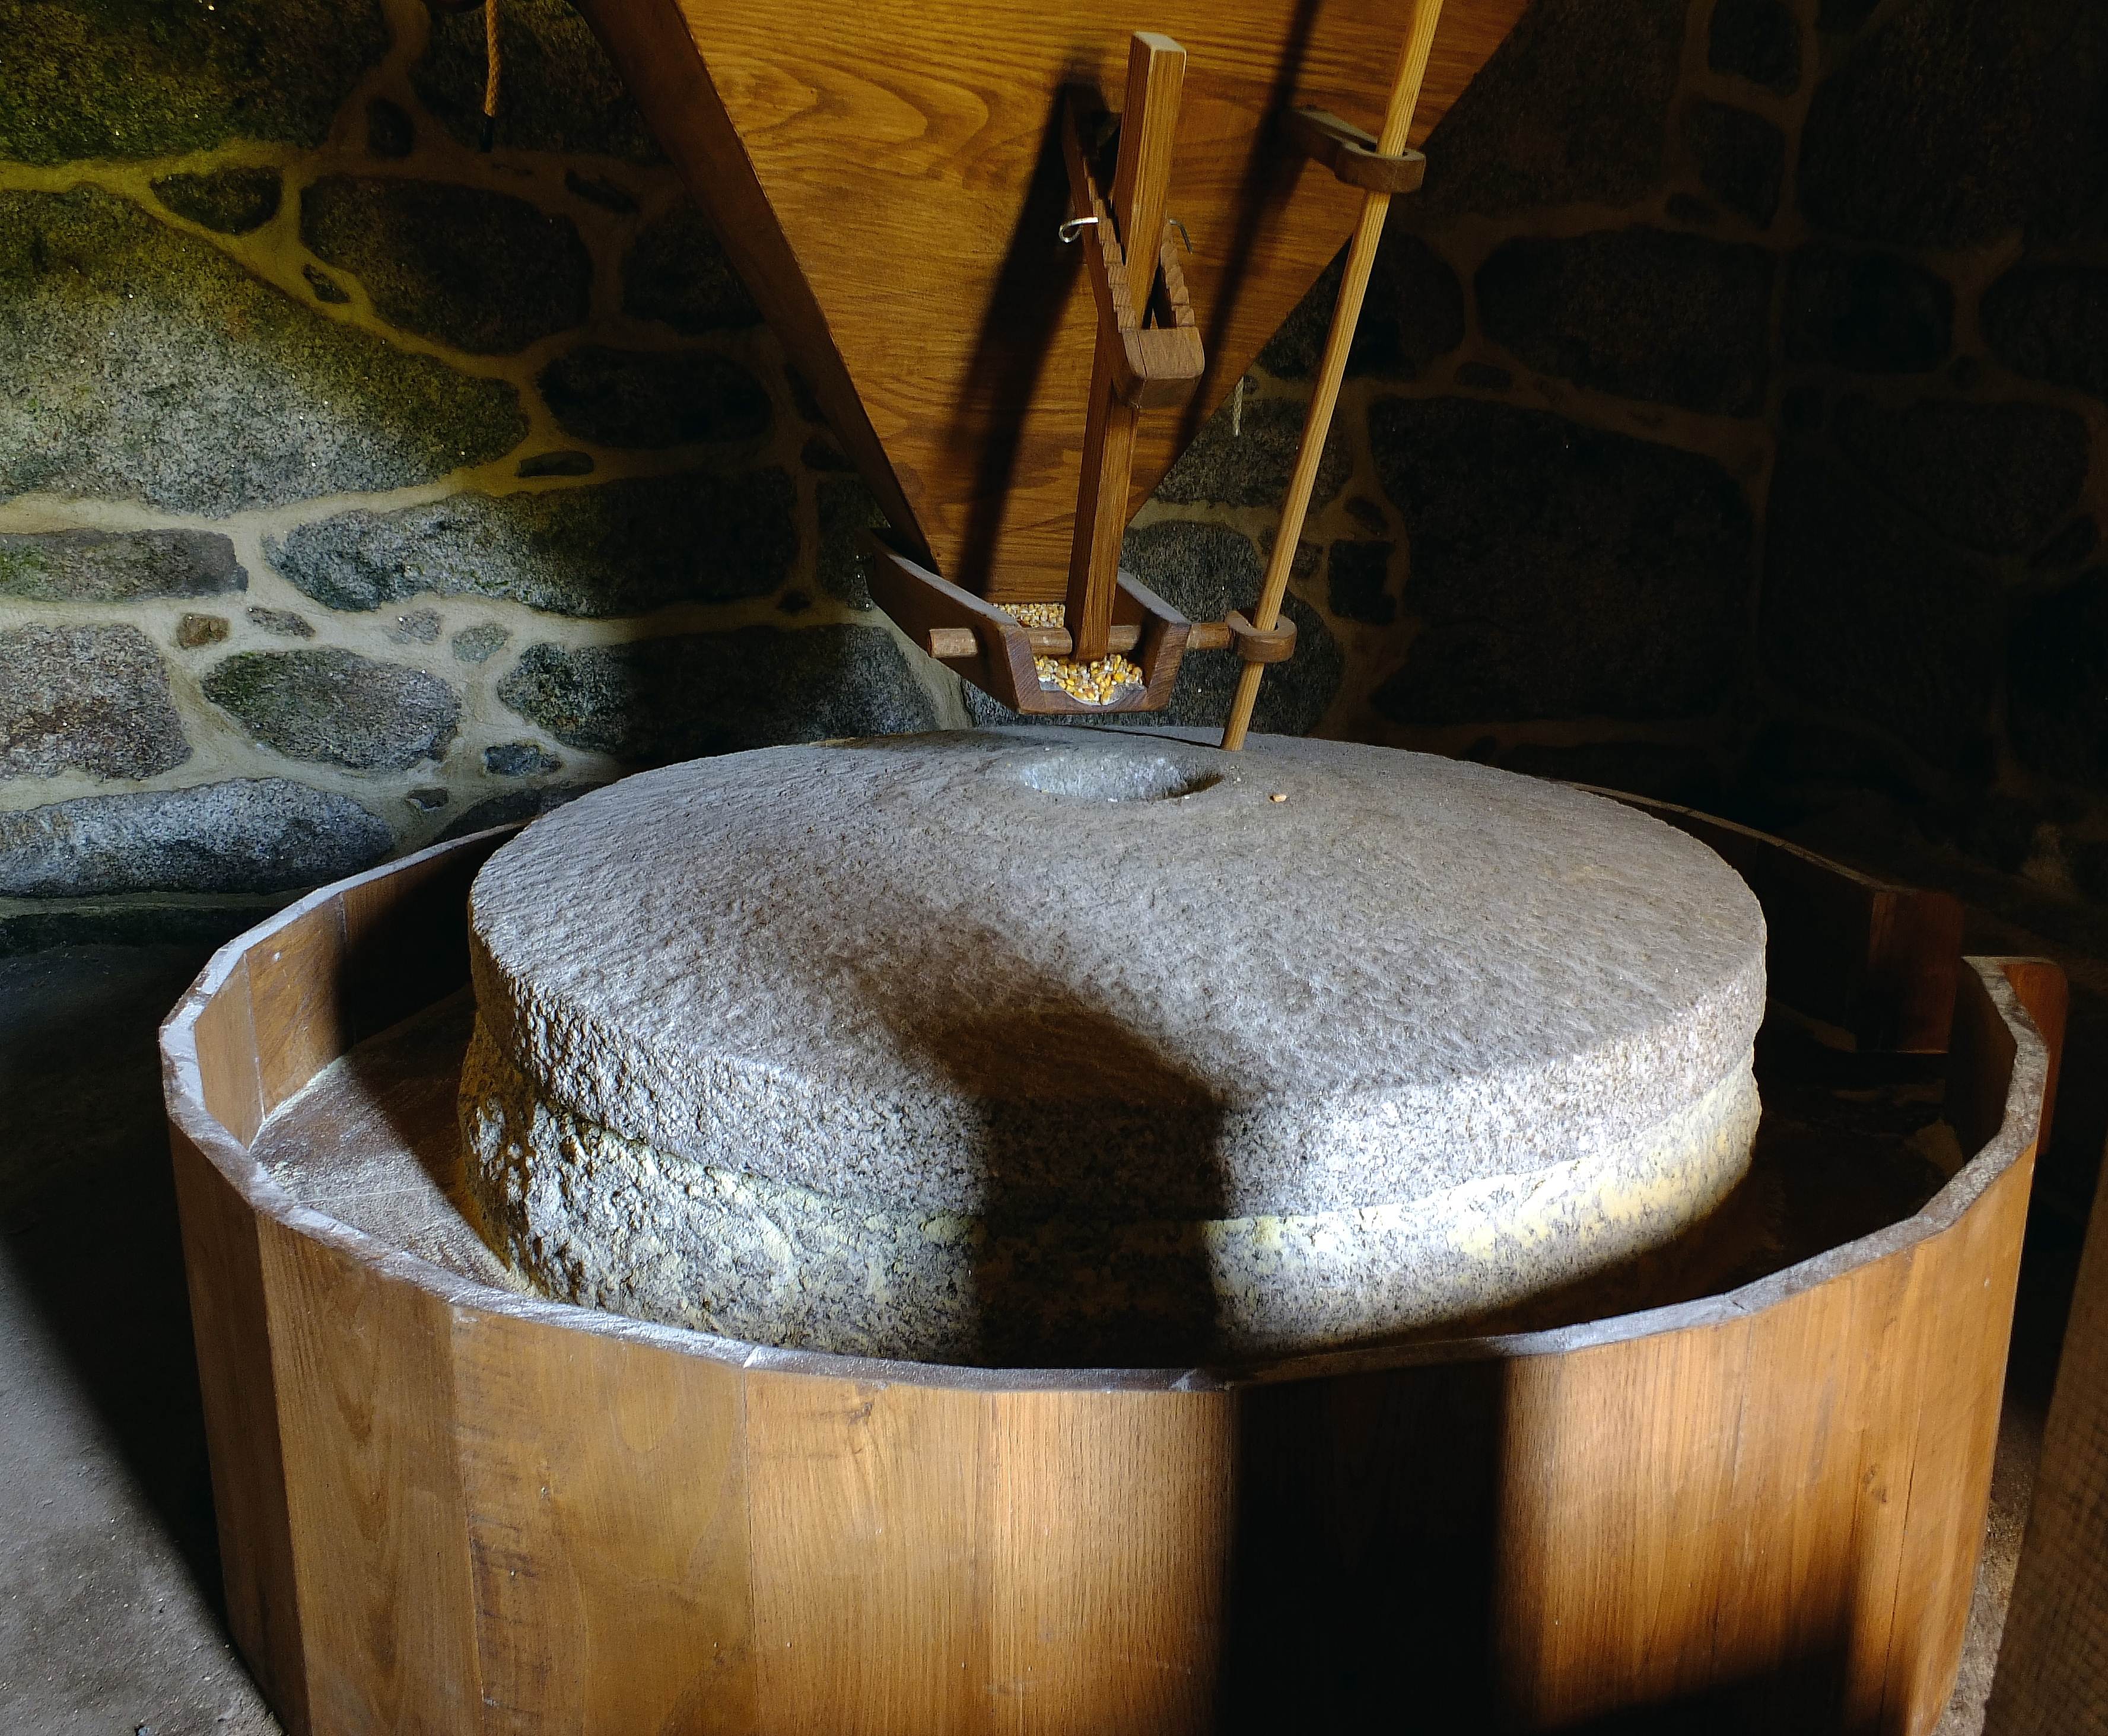
table, landscape, wood, lighting, spain, galicia, pontevedra, paisajes, carving, espana, ggl1, gaby1, fujifilmxs1, man made object, plumbing fixture